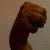
The image shows a hand gesture representing the letter 'M' in Indian Sign Language.